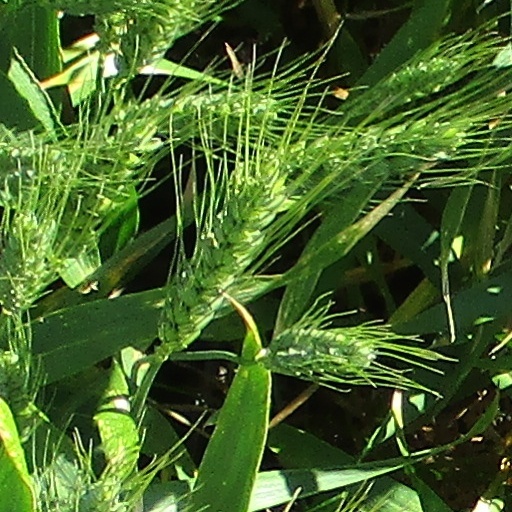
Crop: wheat